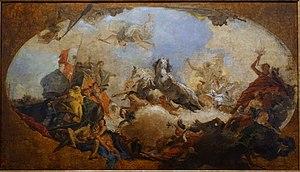
La résidence de Wurtzbourg, pouvant être abrégée en la Résidence, est une construction de style baroque située sur la Residenzplatz au centre de la ville de Wurtzbourg, chef-lieu de la Basse-Franconie.
Cette page fournit une liste chronologique de peintures du vénitien Giambattista Tiepolo.